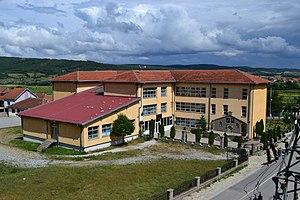
Shalë en albanais et Sedlare en serbe latin est une localité du Kosovo située dans la commune/municipalité de Lipjan/Lipljan, district de Pristina ou district de Kosovo. Selon le recensement kosovar de 2011, elle compte 2 517 habitants, tous albanais.